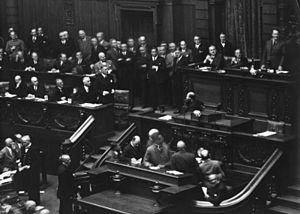
Le Reichstag [ʁajʃstaɡ] était l’assemblée parlementaire représentant le peuple allemand dans son ensemble pendant la république de Weimar et le Troisième Reich.